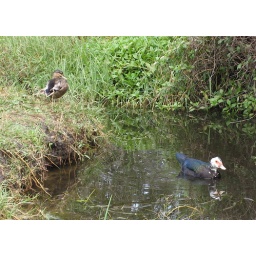
I found this male and female pair of ducks in a little drainage ditch.